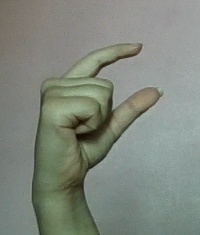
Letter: dal